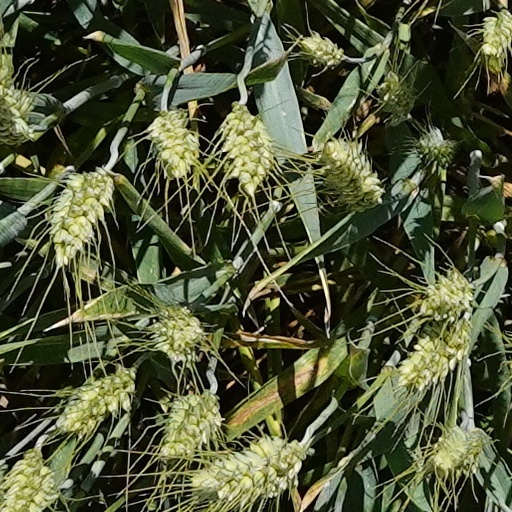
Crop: wheat